Un-American Graffiti

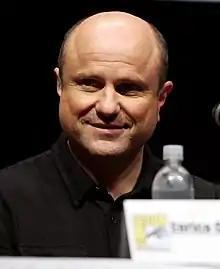
Enrico Colantoni stated prior to the airing of the episode that The CW had seen Thomas's FBI pitch for the next season and rejected it, a comment that was denied by both Thomas and a network representative.

"Un-American Graffiti" was written by Robert Hull and directed by John T. Kretchmer, marking Hull's second and final writing credit (after "Show Me the Monkey") and Kretchmer's fourteenth and final directing credit for the series. "Un-American Graffiti" introduces a romantic storyline between Mac (Tina Majorino) and Max (Adam Rose). Max had appeared in two previous episodes—as a suspect in "Hi, Infidelity" and as the main client in "Poughkeepsie, Tramps and Thieves". From the very beginning of his appearances, Max was planned to begin a romantic relationship with Mac. Rose was roommates with the other main love interest for her, Bronson Pope (Michael Mitchell). When Rose received the call that he would be appearing in more episodes for a romantic storyline with Mac, Rose stated, "But I thought that's what my roommate was doing."